Springfield Central Stadium

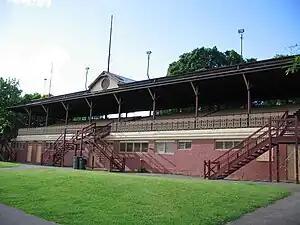
Brunswick Street Oval (North Fitzroy), an inspiration for Michael Voss Oval

The first match played at the venue was the 2022 AFL Women's season 7 Grand Final (2022) between Brisbane and Melbourne which attracted a sell-out crowd of 7,412. The first men's AFL match at the venue, a 2023 pre-season practice match between the Brisbane Lions and the previous year's premiers Geelong also attracted a sell out crowd but with an official attendance of 4,500. Attendances have not been published for VFL men's matches, however AFLW and AFL attendances averaged 3,211 during the 2023 AFLW Season.